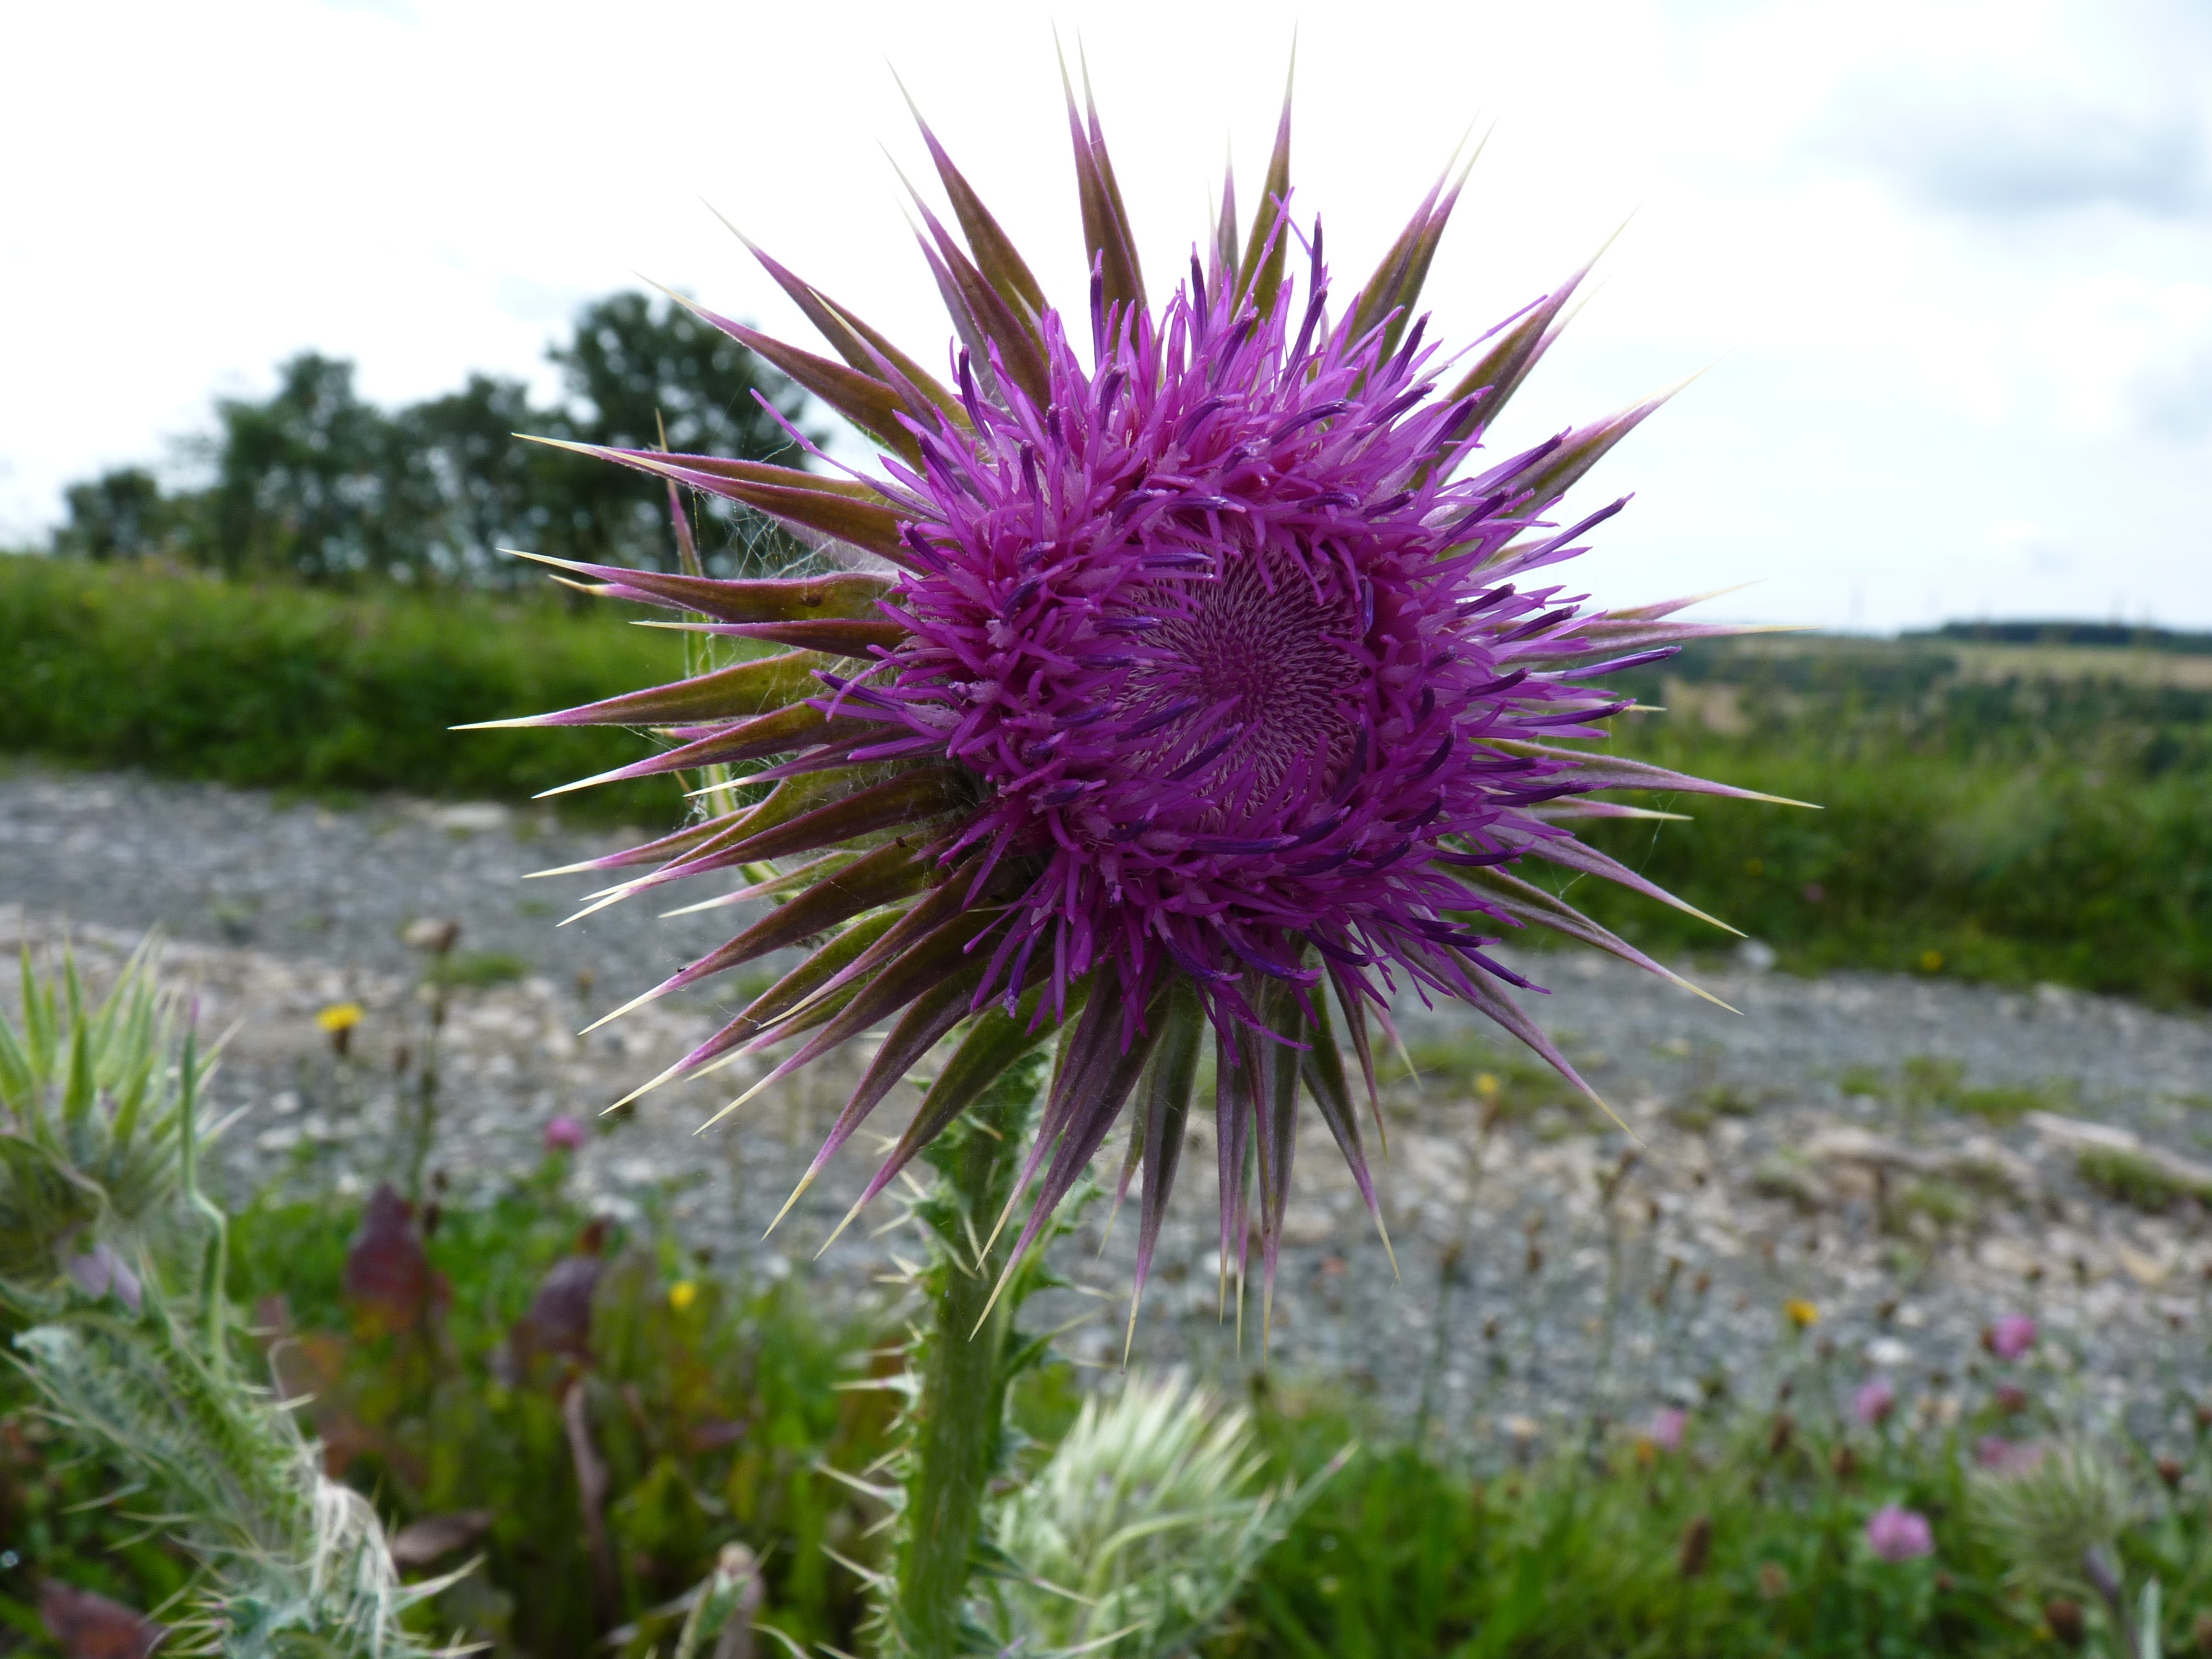
nature, plant, field, prairie, flower, purple, botany, flora, wildflower, thistle, spur, flowering plant, daisy family, silybum, asterales, land plant, artichoke thistle